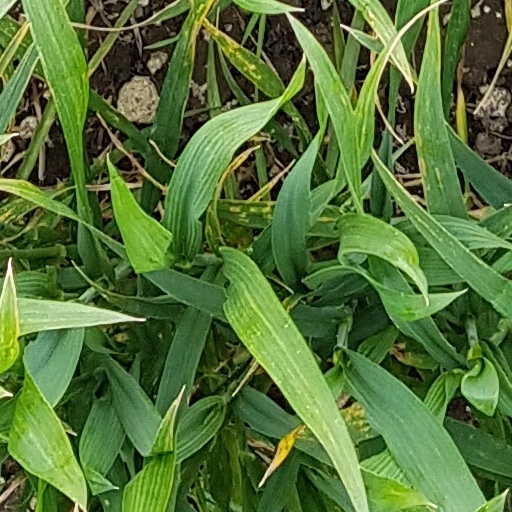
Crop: wheat